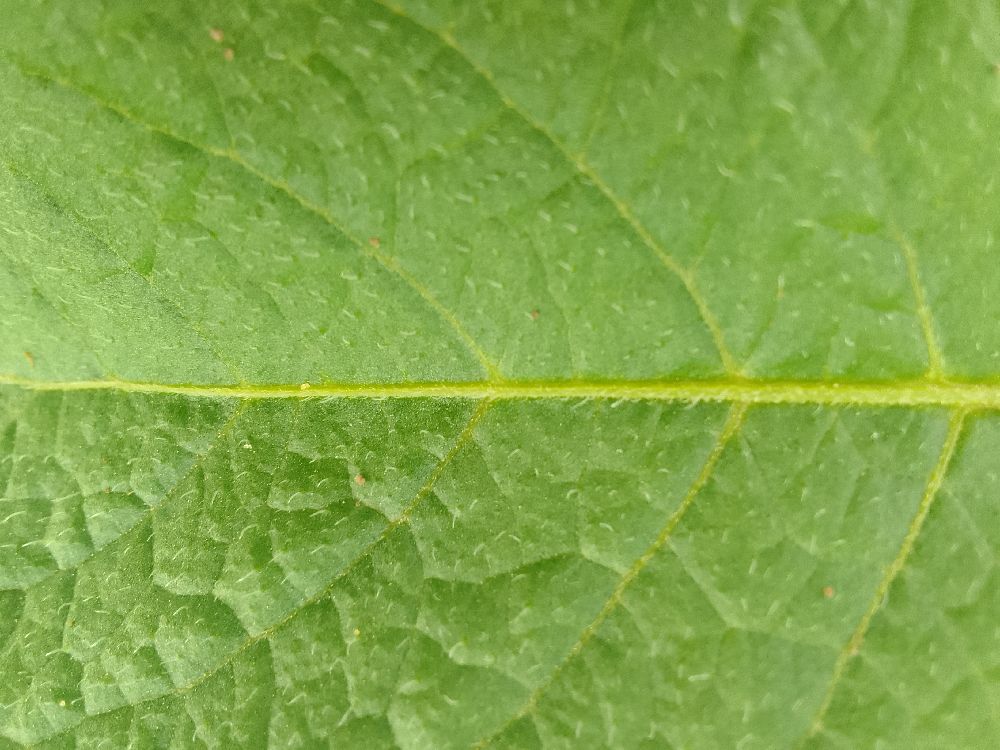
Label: Healthy